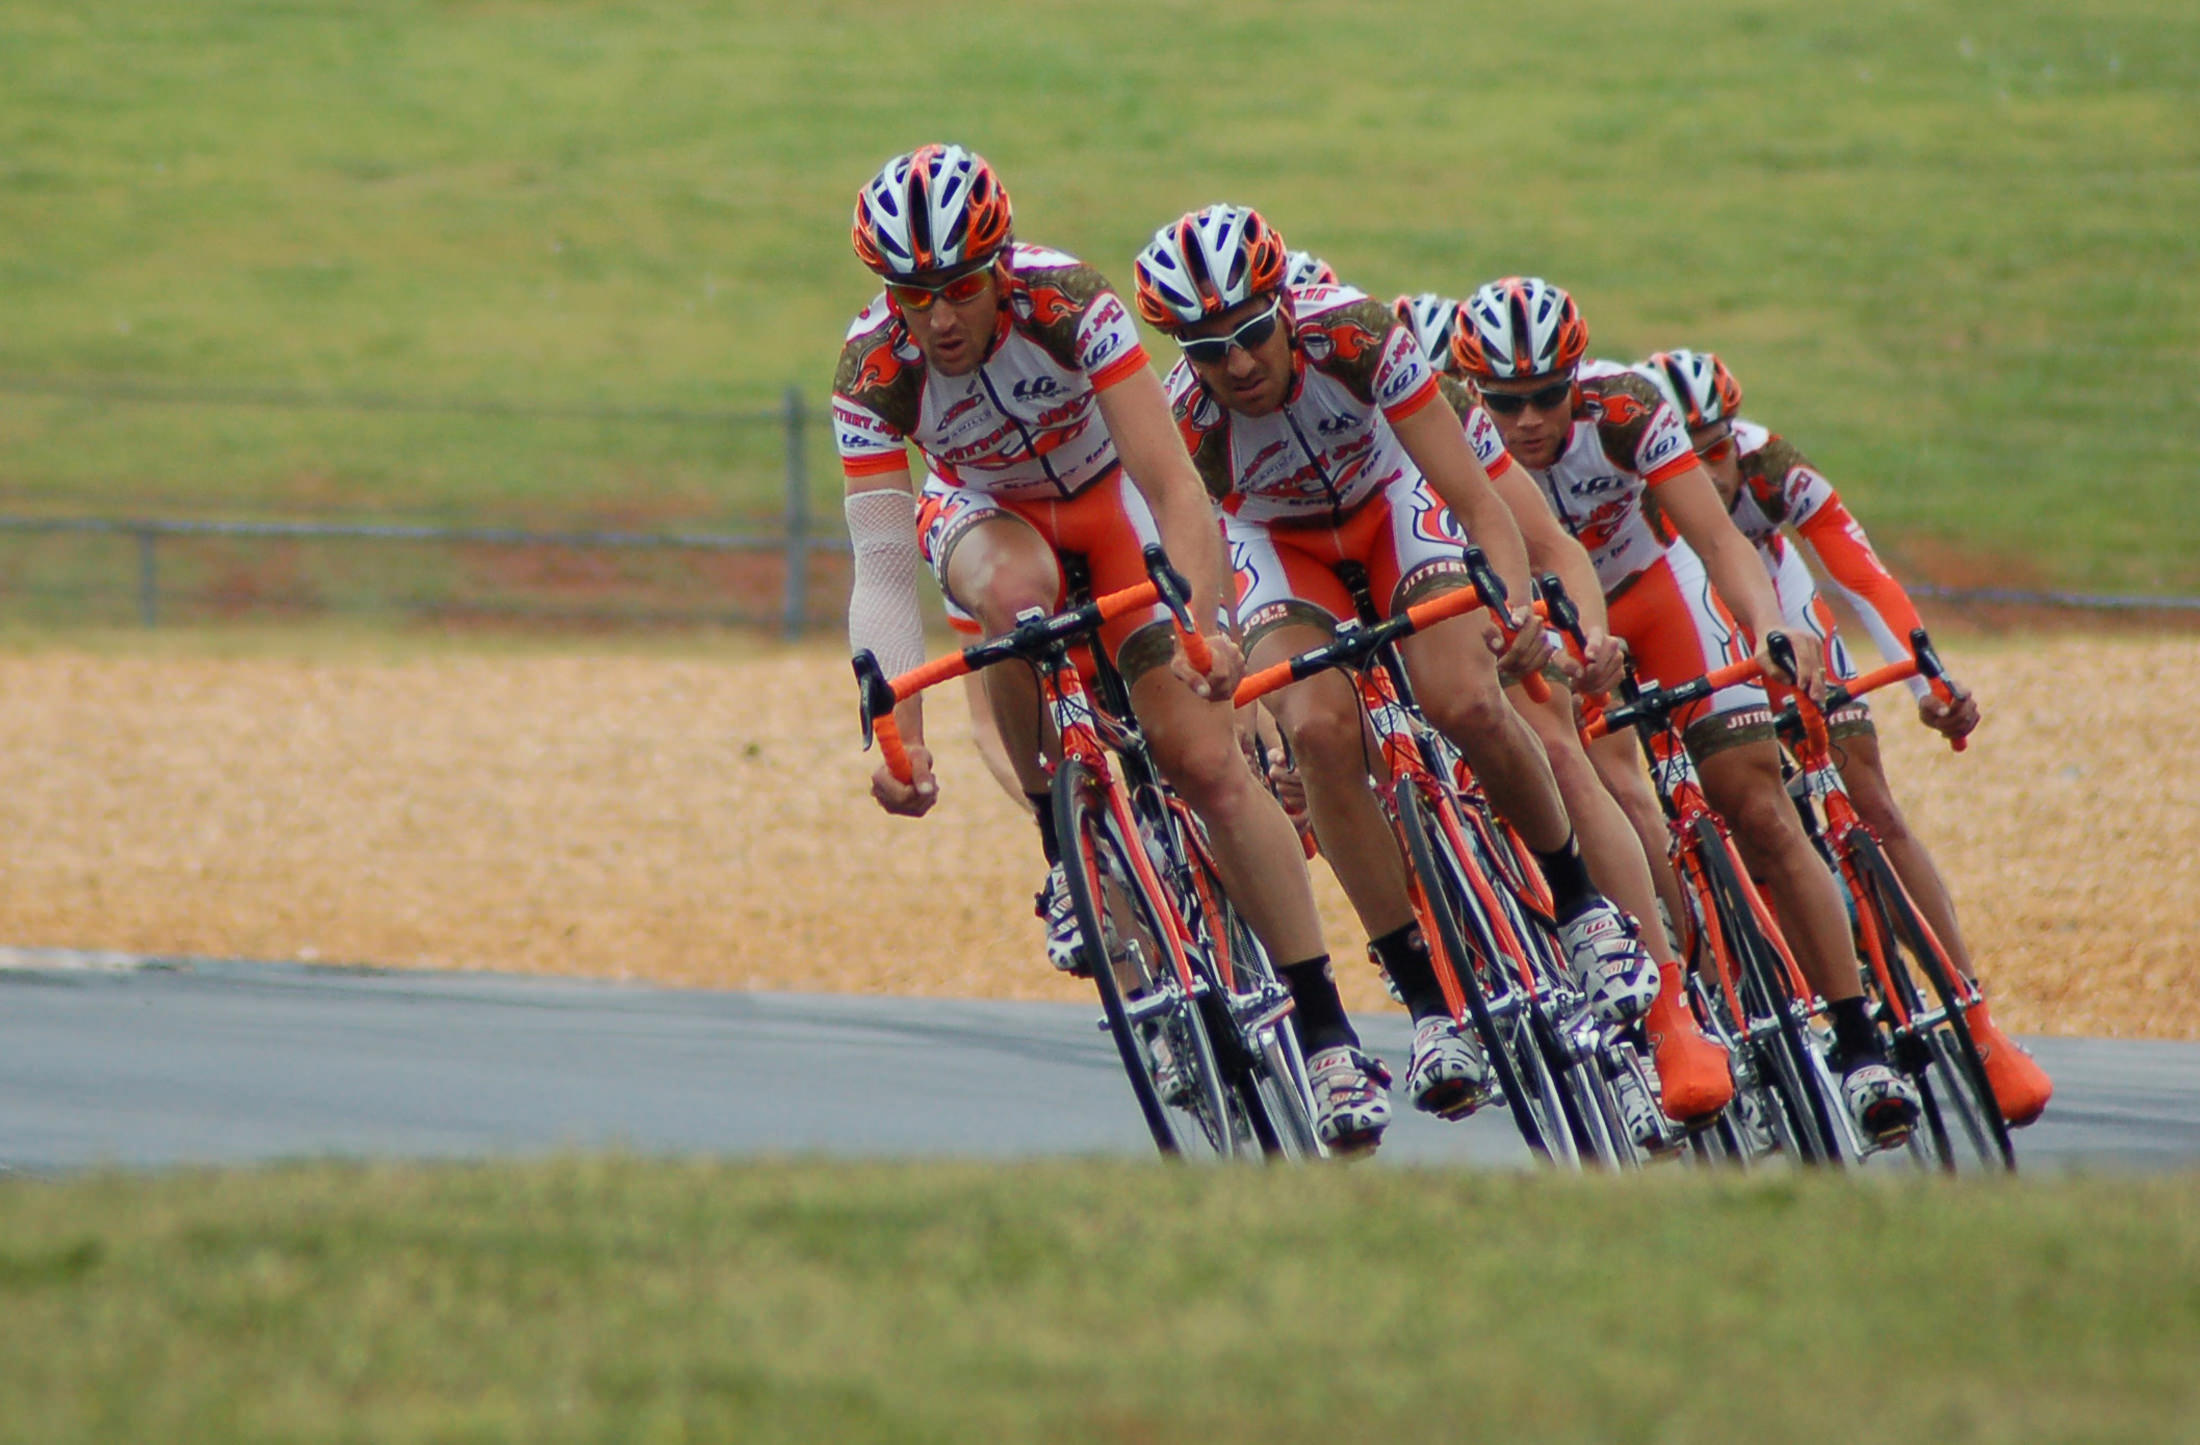
people, sport, bicycle, vehicle, action, ride, sports equipment, mountain bike, cycling, race, sports, racing, fast, athletes, cyclists, cycle sport, cyclo cross bicycle, cyclo cross, bicycle racing, motorcycle speedway